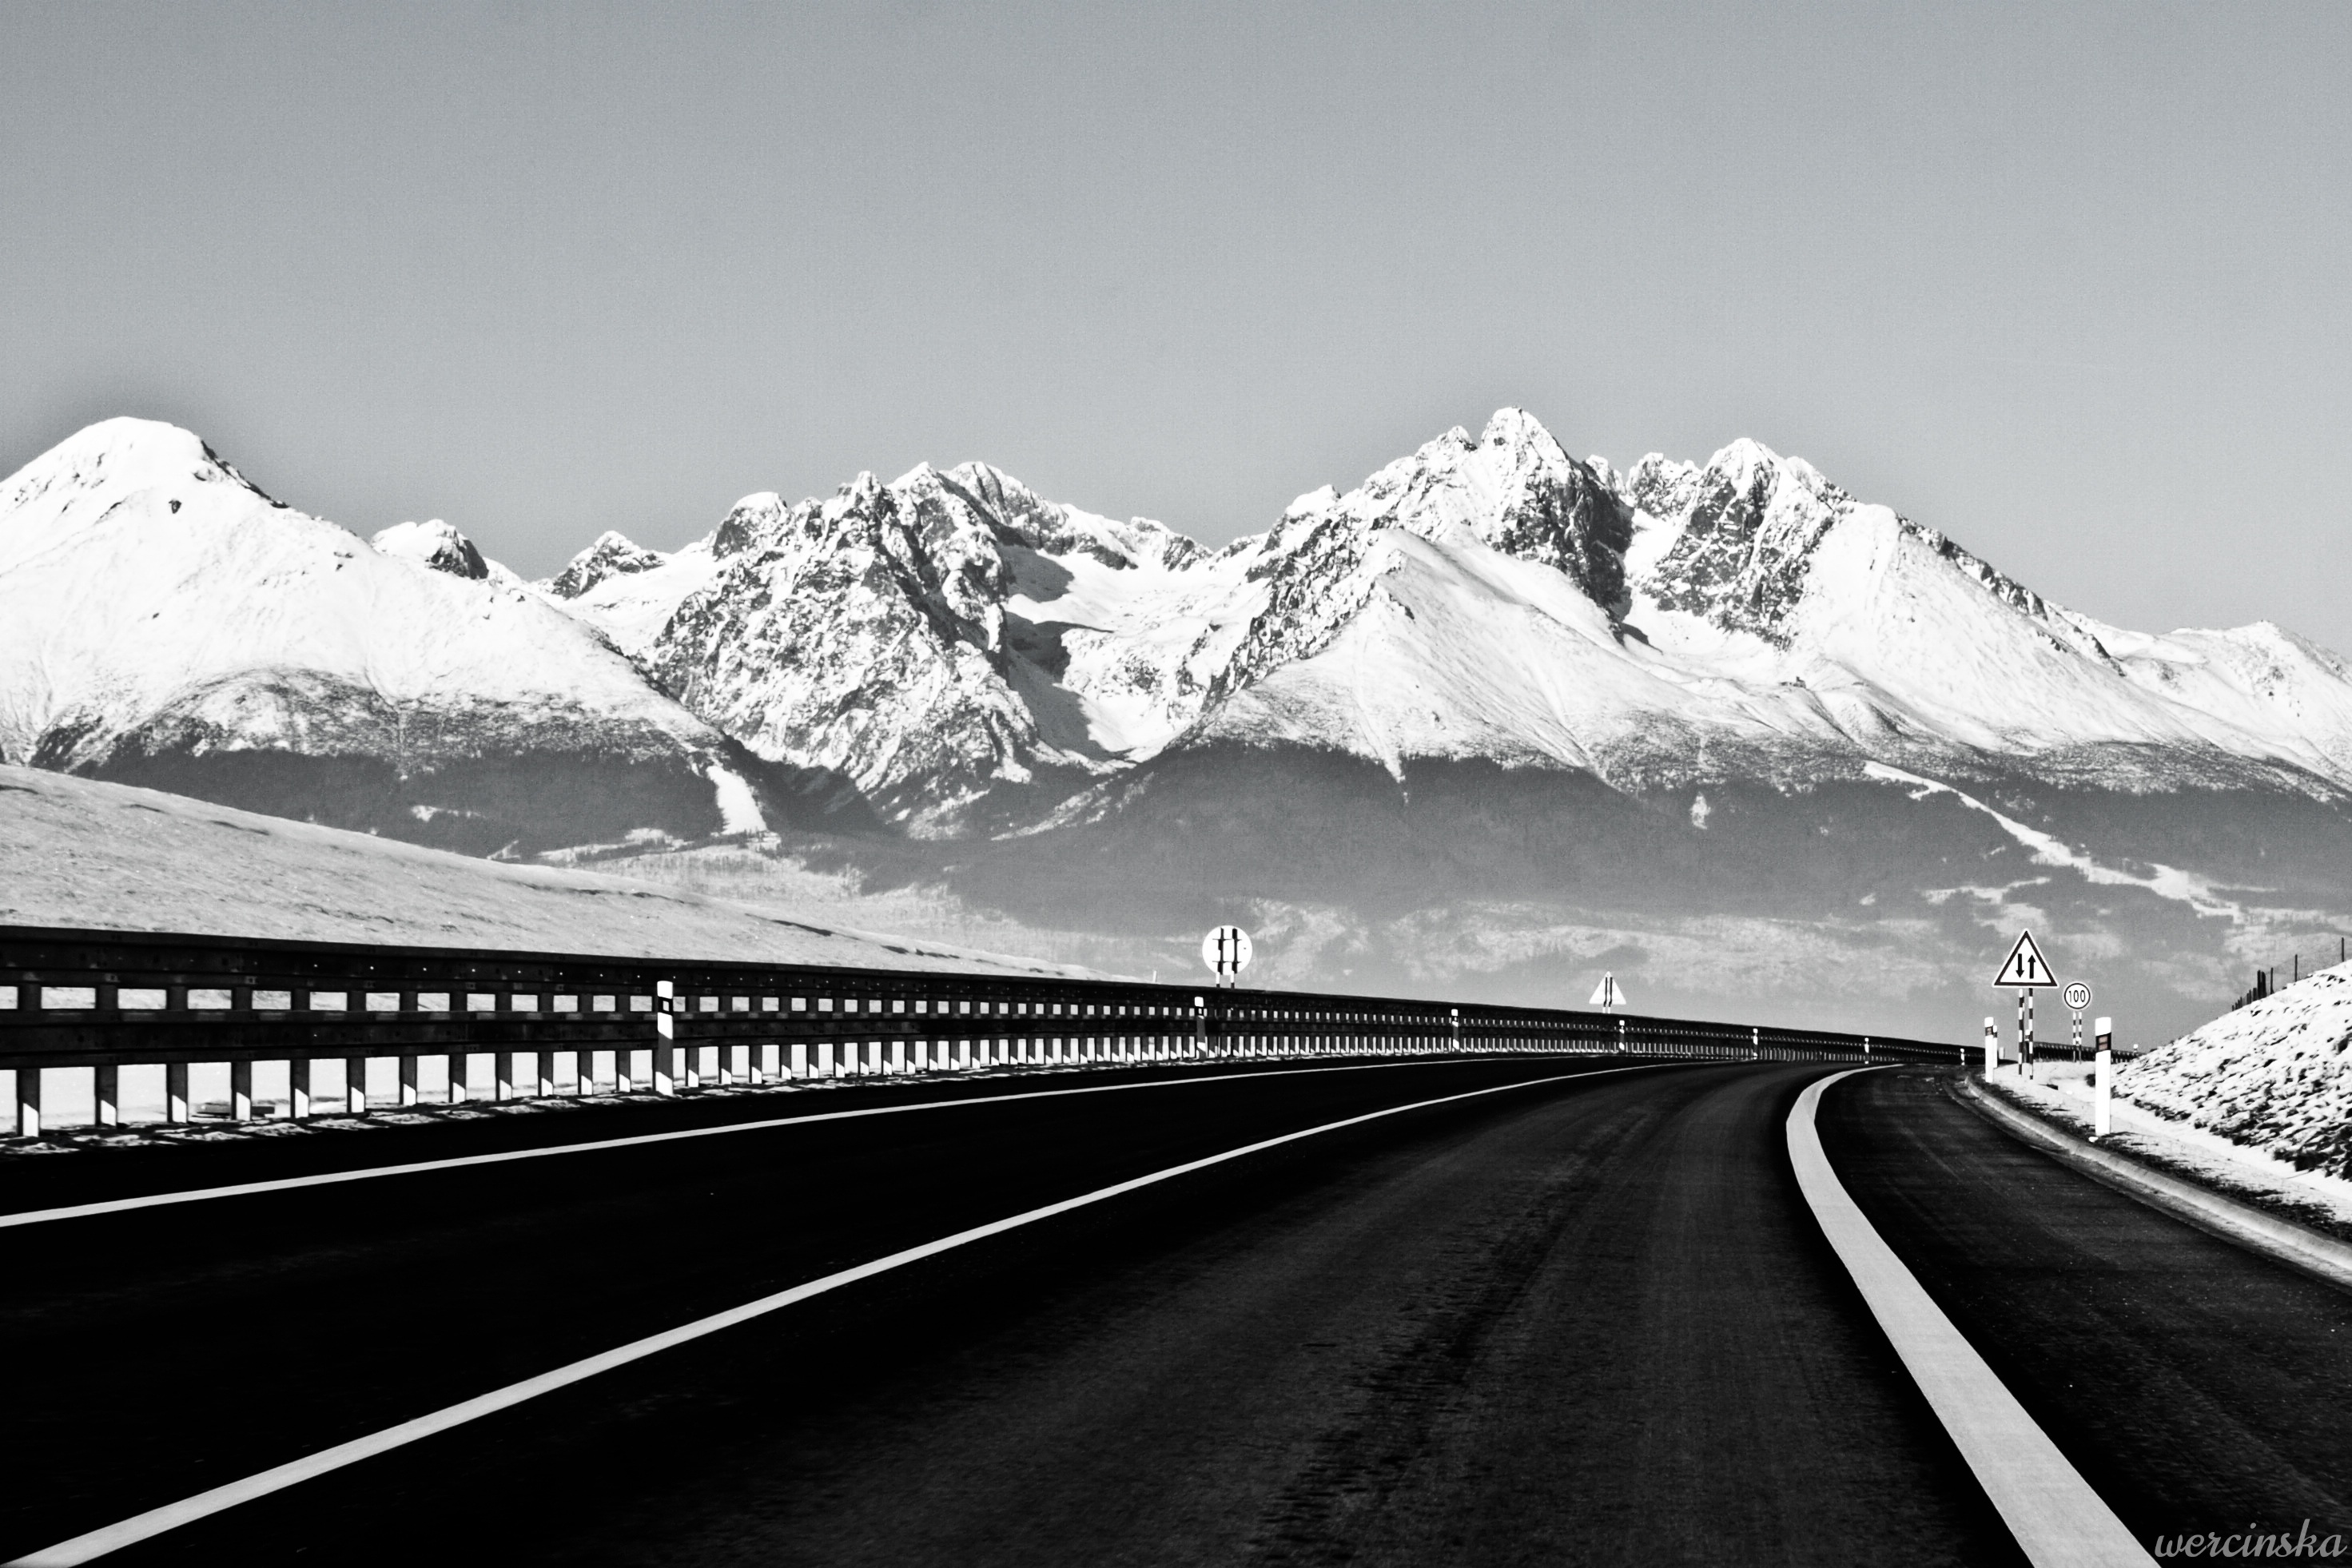
landscape, mountain, snow, winter, black and white, sky, road, white, photography, view, highway, mountain range, weather, monochrome, top view, mountains, alps, way, tatry, slovakia, mountain pass, monochrome photography, mountainous landforms